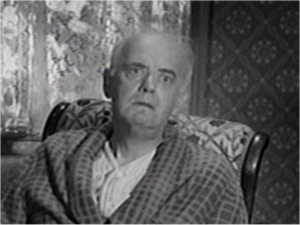
Charles Meredith est un acteur américain né à Knoxville, Pennsylvanie, le 27 août 1894; mort à Los Angeles, Californie, le 28 novembre 1964.